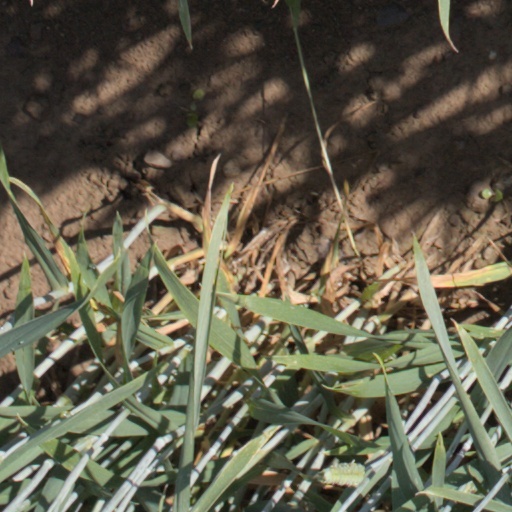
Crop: wheat